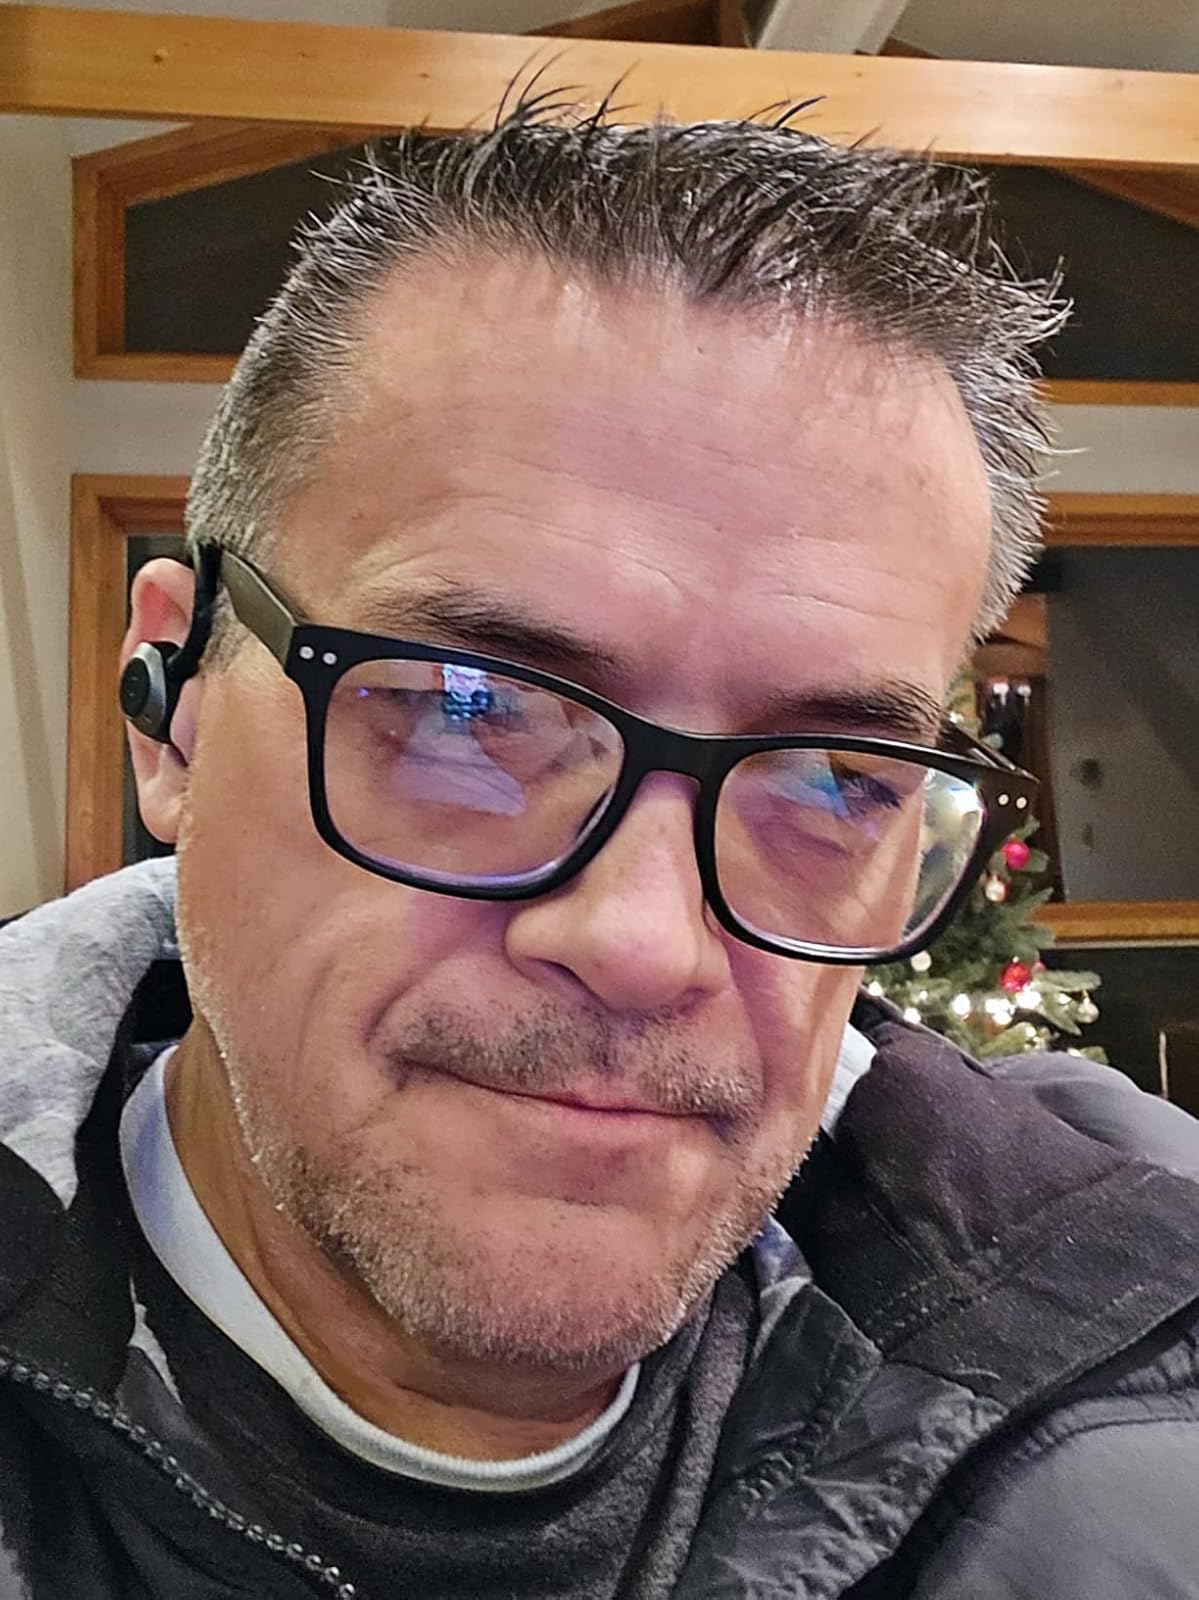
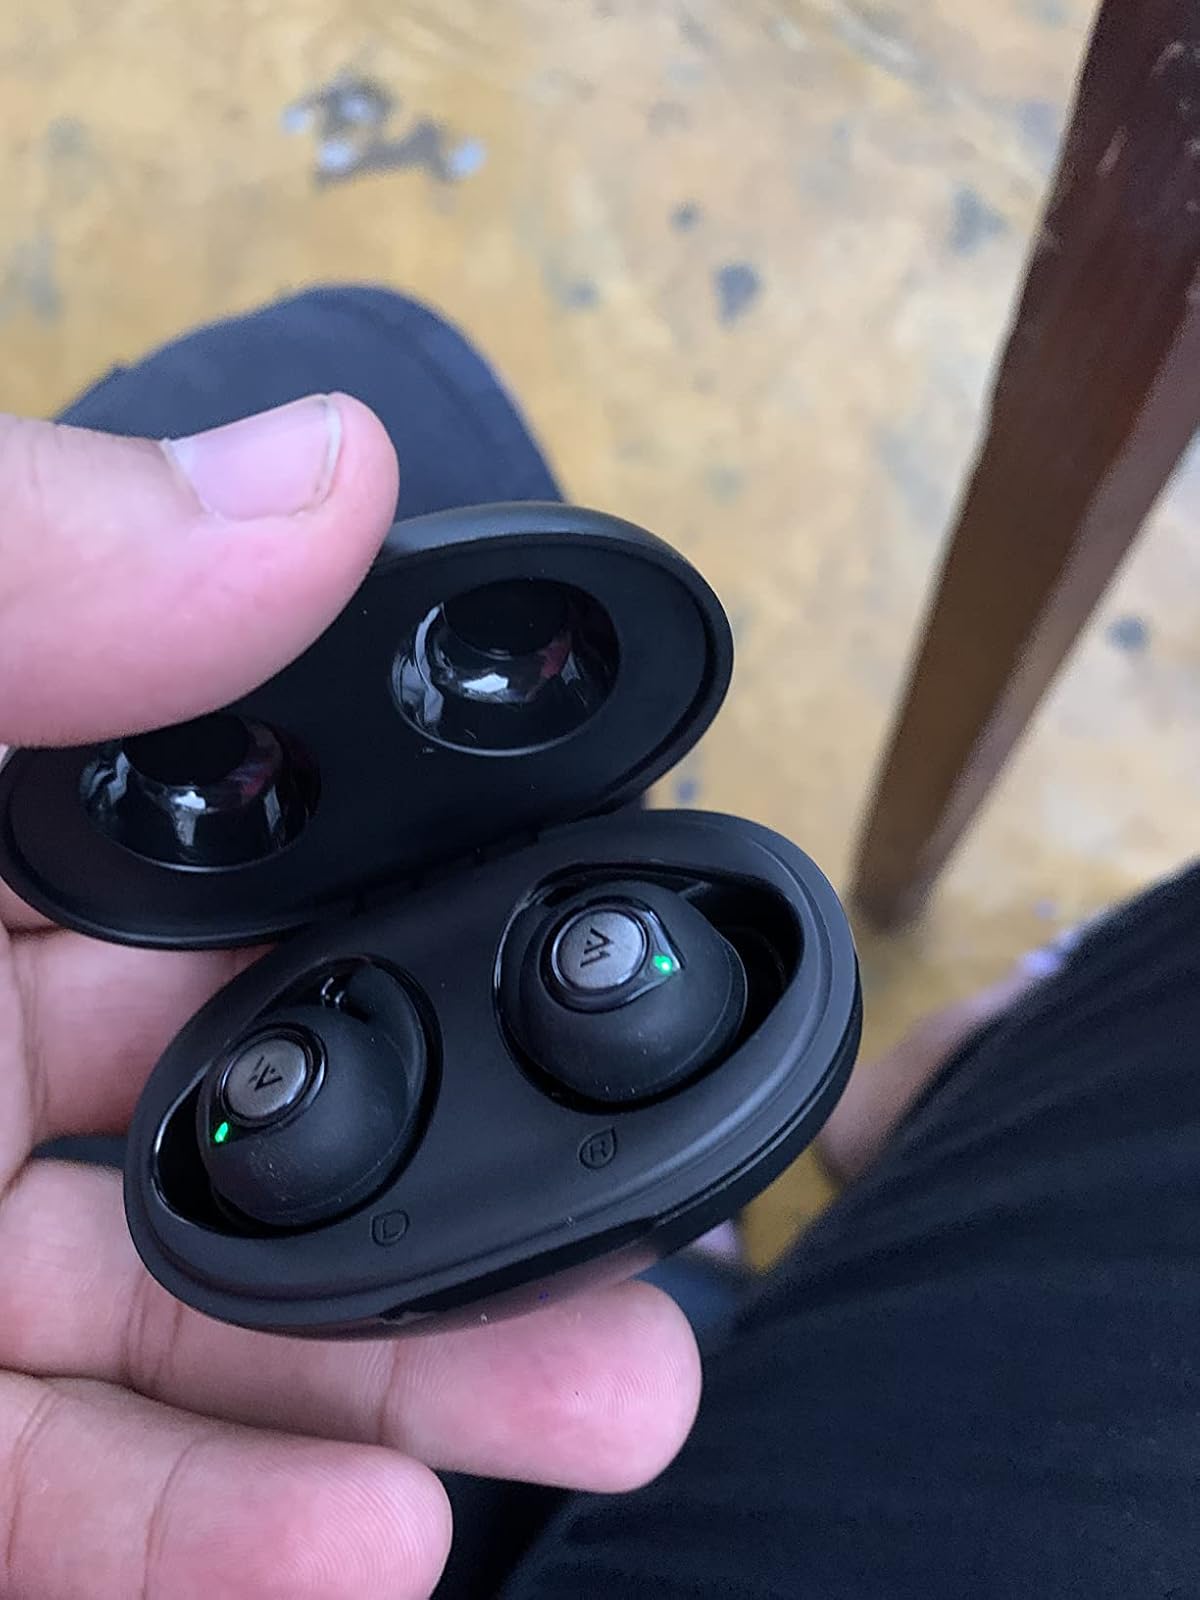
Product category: earbuds
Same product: no